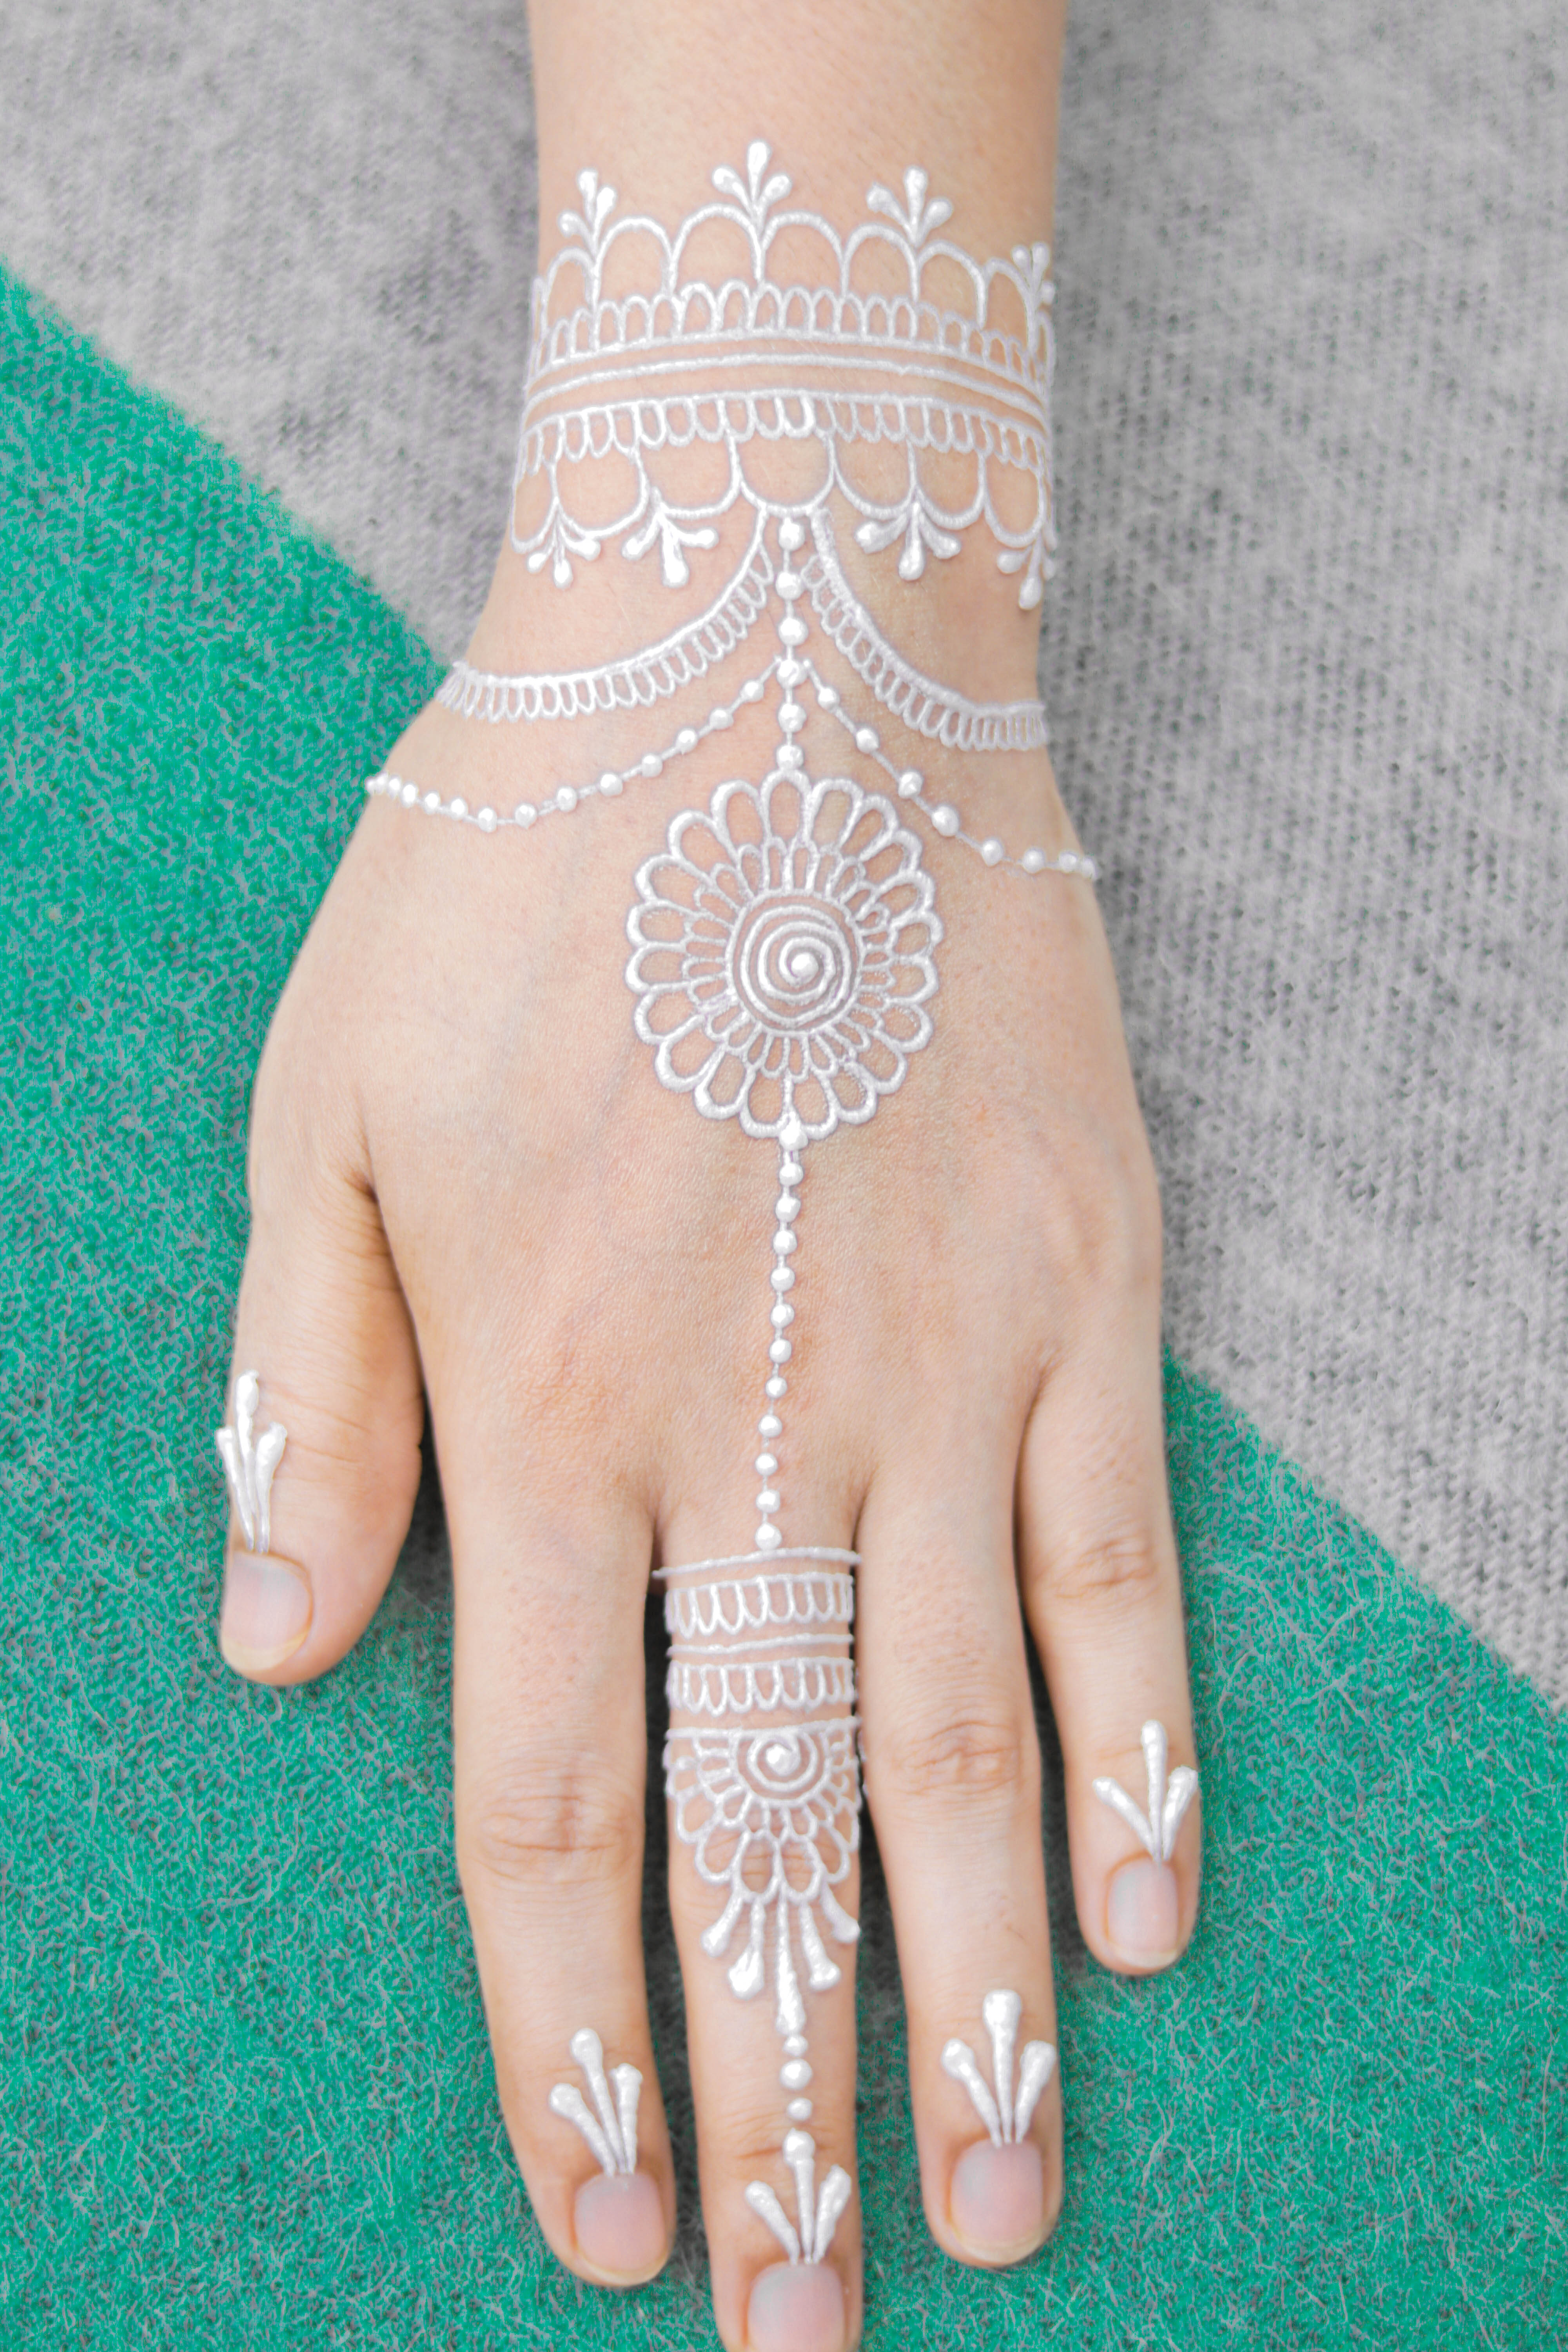
art, artist, background, beautiful, beauty, bridal, bride, brown, celebration, closeup, color, design, draw, drawing, female, girl, hand, henna, makeup, malay, malaysia, malaysian, marriage, mehndi, model, painting, pattern, people, tattoo, wedding, white, woman, women, skin, nail, finger, joint, wrist, jewellery, fashion accessory, ankle, barefoot, body jewelry, flesh, peach